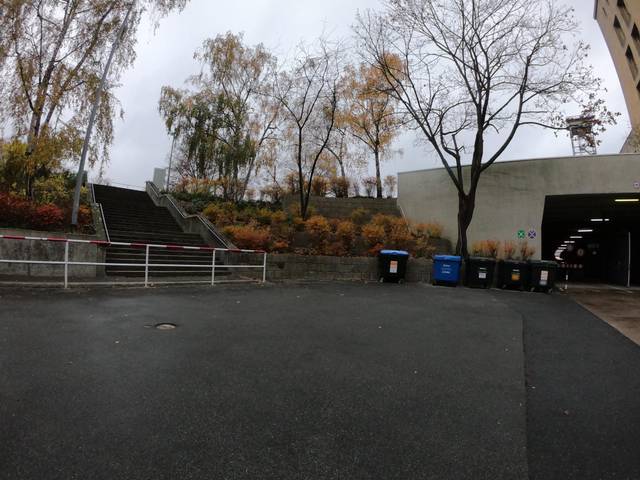
Region: Germany
Coordinates: 52.48, 13.388